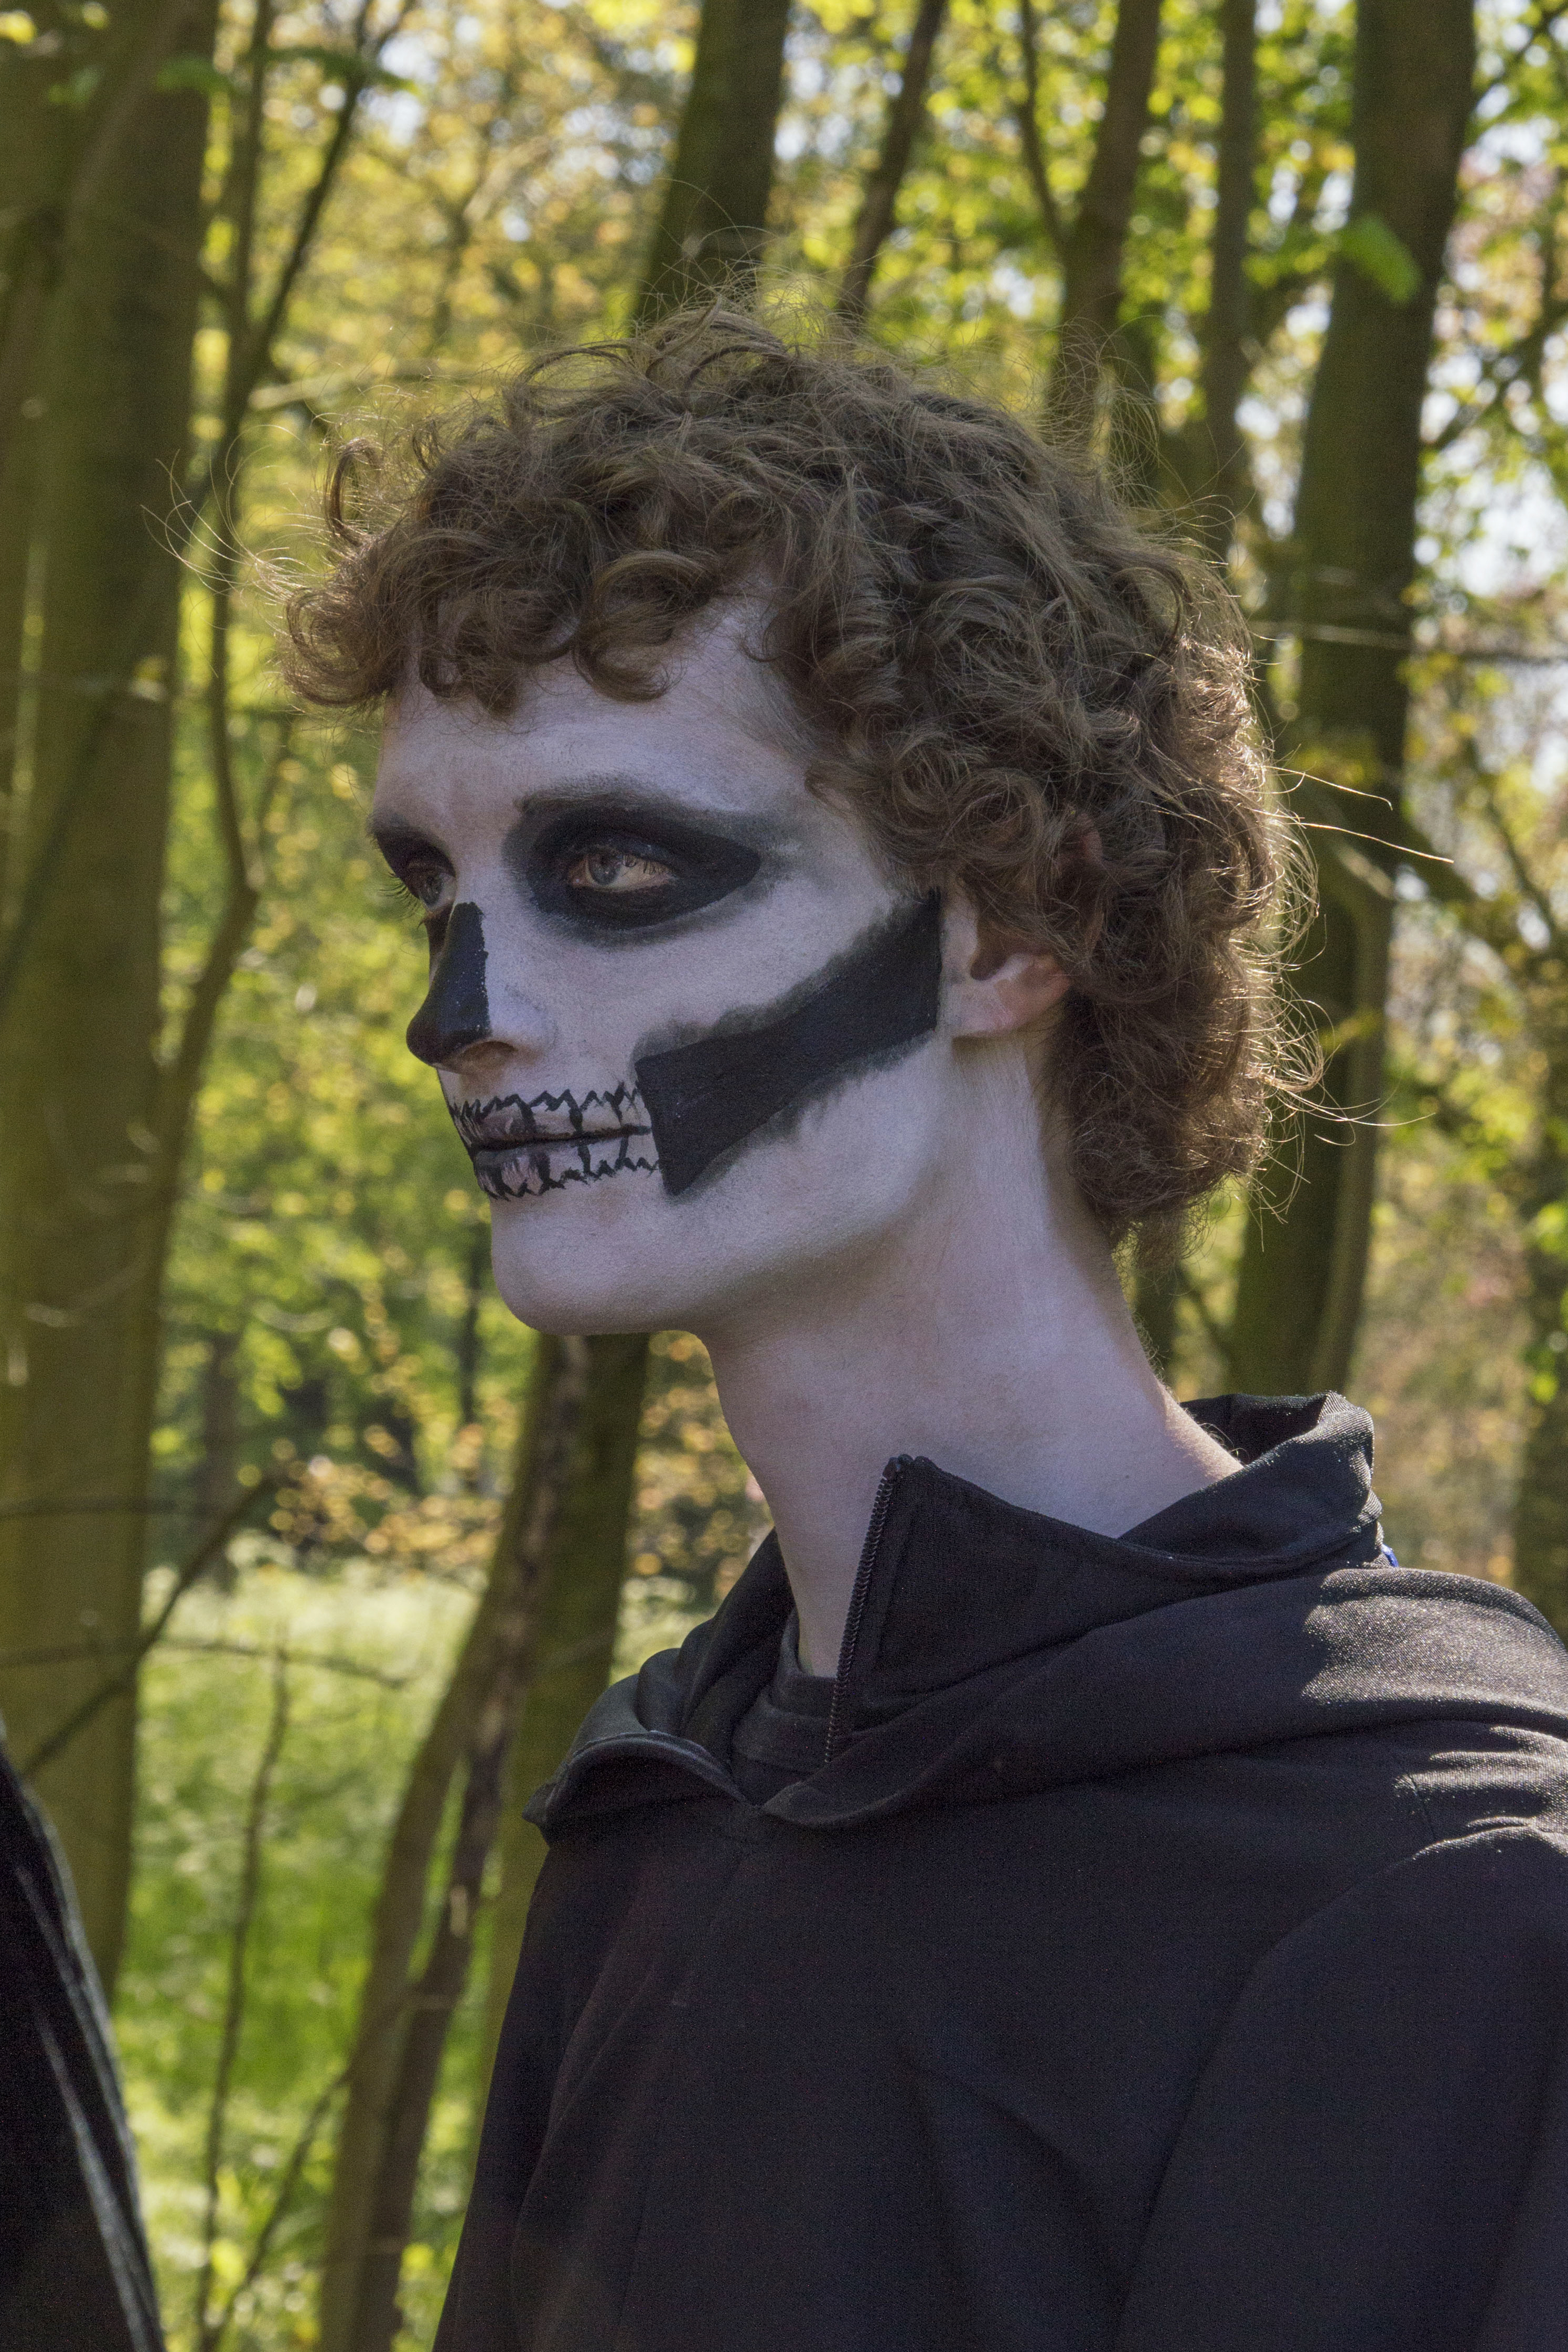
people, statue, clothing, sculpture, 2014, fun, event, costume, paulvandevelde, pdvandevelde, padagudaloma, dordrecht, nederlandinfotos, costumes, utrecht, haarzuilens, dehaar, costum, elfia, kostuumevent, fictional character